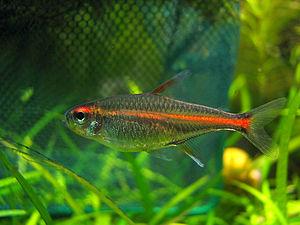
Le Néon rose ou Tétra lumineux est un poisson appartenant à la famille des Characidae. On le rencontre en Amérique du Sud mais c'est aussi un poisson d'aquarium apprécié.